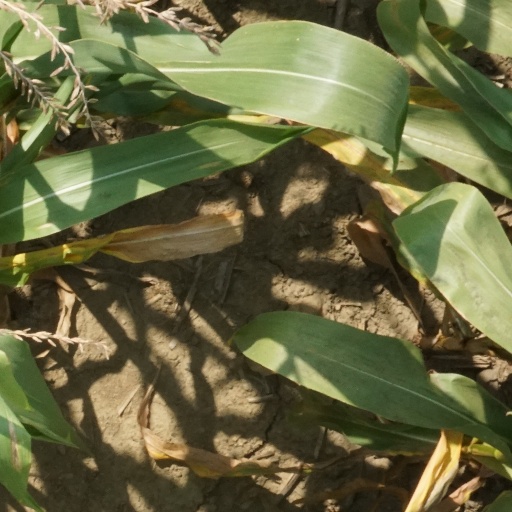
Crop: maize; corn